Microreactor

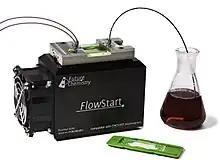
Example of a flow reactor system

The market for microreactors can be segmented based on customer objectives, into turnkey, modular, and bespoke systems.